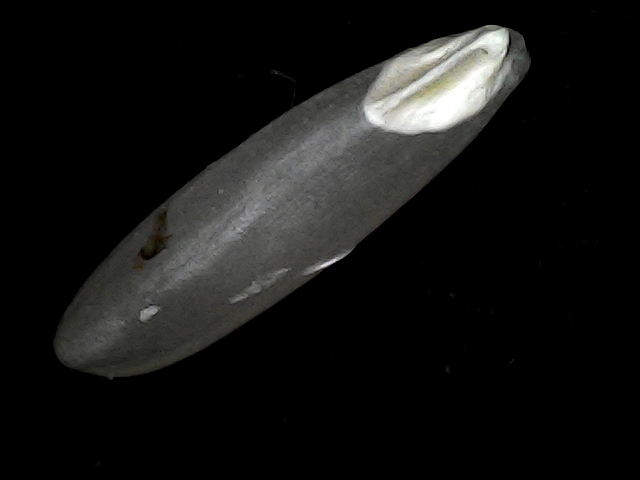
Rice variety: BRRI102